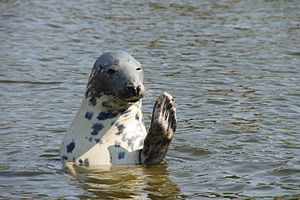
Gråsæl
Gråsælen er et pattedyr i familien ægte sæler. Den er udbredt i tre adskilte bestande i Nordatlanten, én ved den nordamerikanske østkyst, én omkring De britiske Øer, Island og den norske kyst og én i Østersøen og Den botniske Bugt. Gråsælen er let kendelig på sit karakteristisk langstrakte hoved.